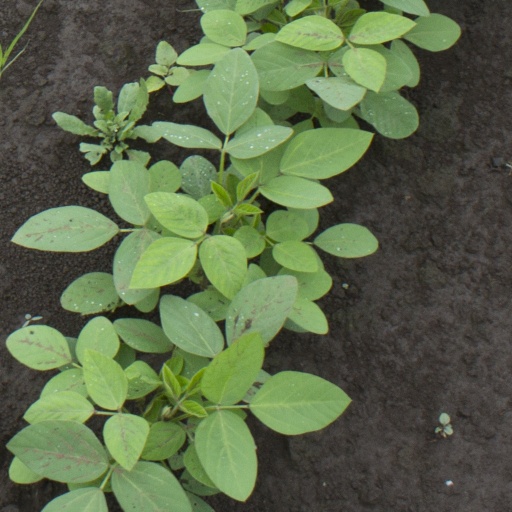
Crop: soybean